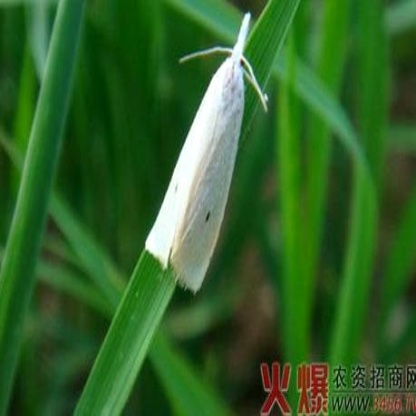
Nhãn: Sâu đục thân (Rice yellow stem borer)